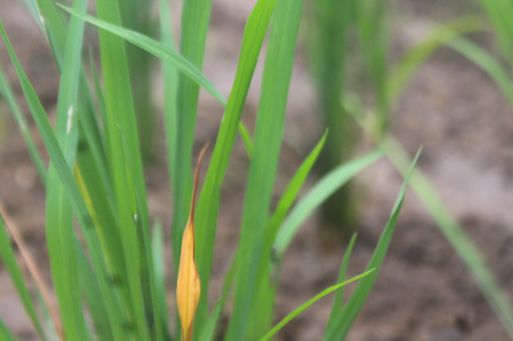
Disease: Tungro